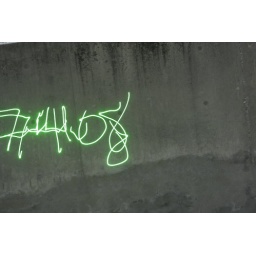
green laser against a concrete wall